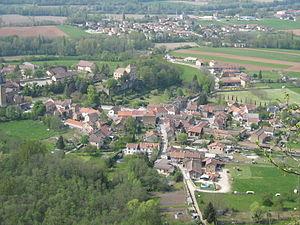
Hières-sur-Amby vue depuis le site de Larina.